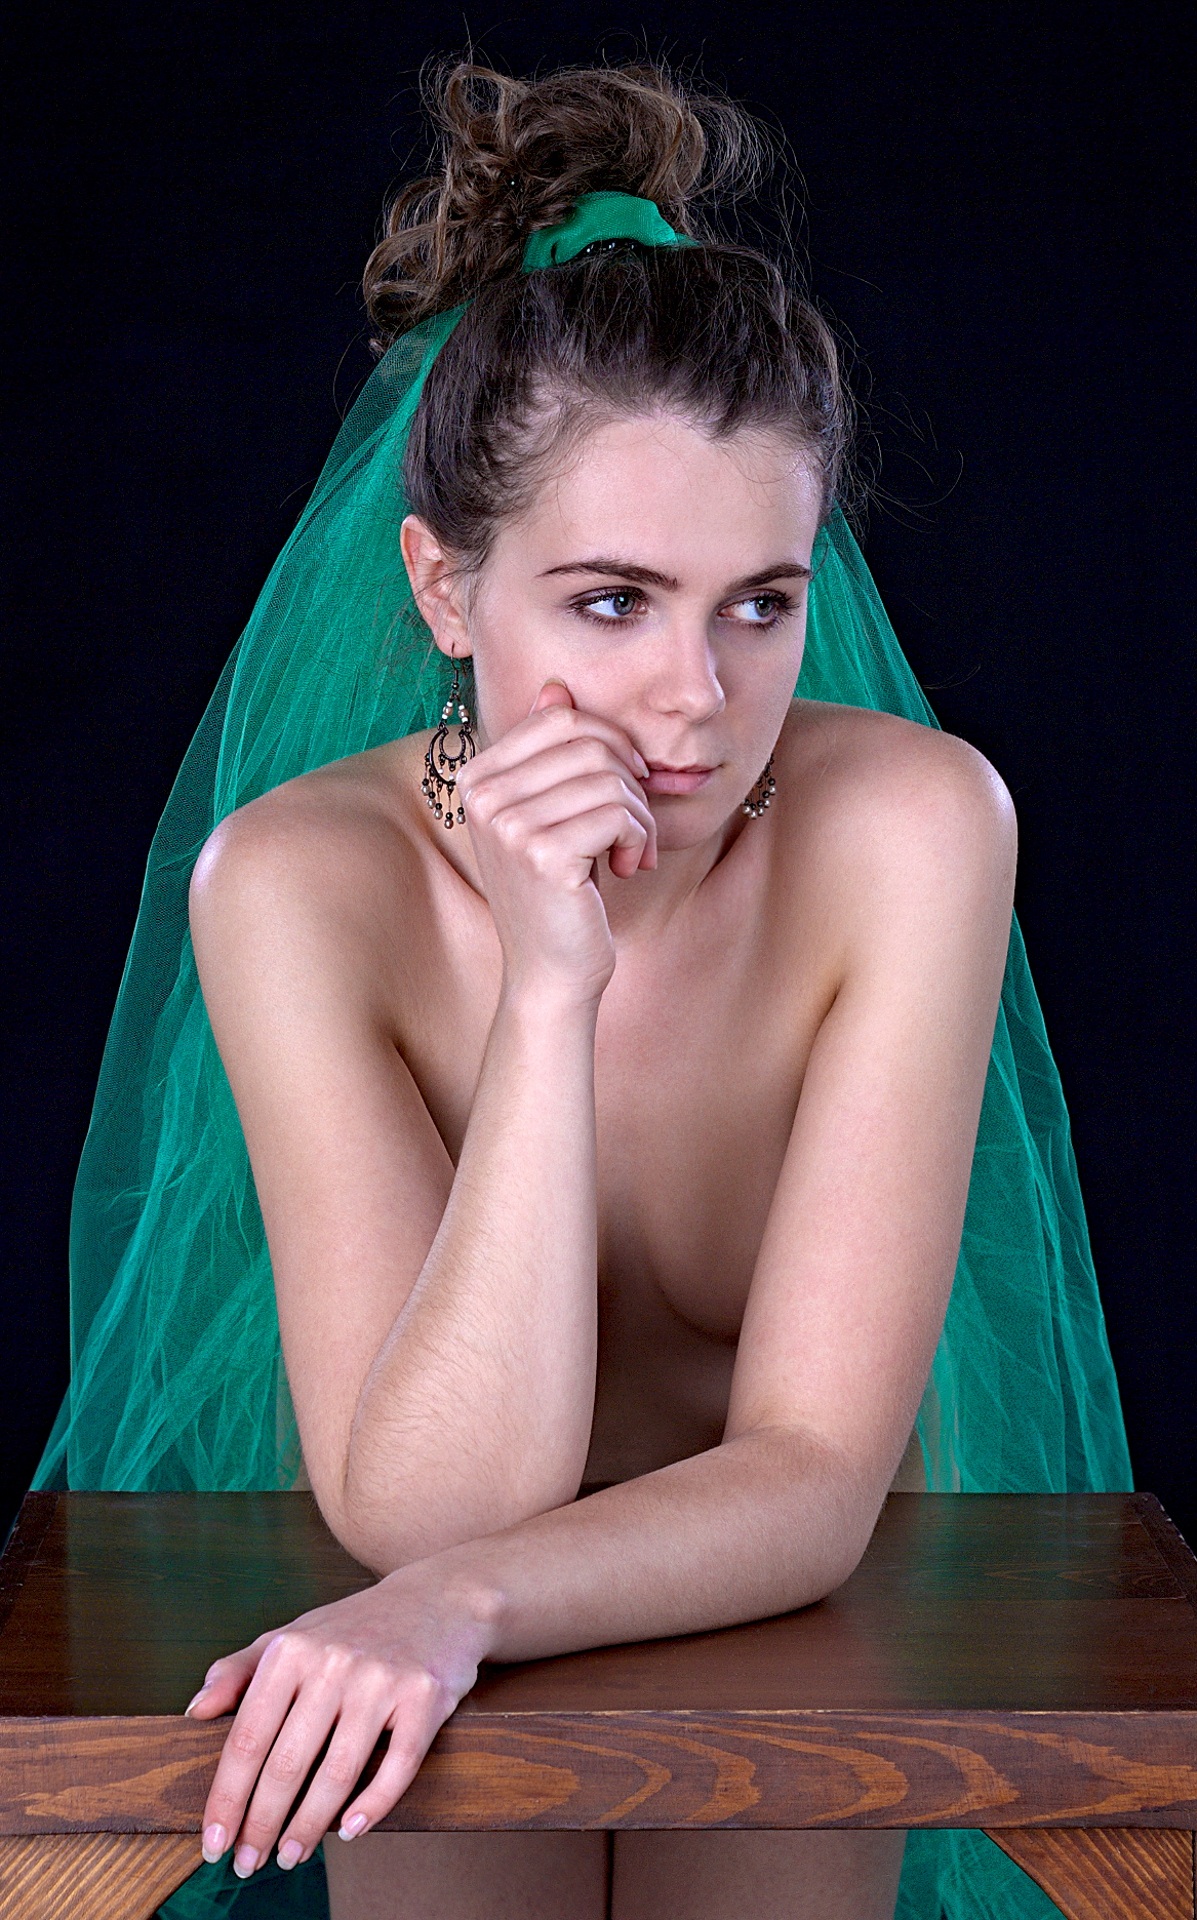
person, girl, woman, hair, photography, leg, thinking, contemplation, sadness, portrait, model, reflection, sitting, nostalgia, clothing, lady, hairstyle, mouth, long hair, human body, black hair, focus, meditation, thigh, beauty, character, peace of mind, melancholia, photo shoot, the act of, thoughtfulness, reverie, figuring out the, zadumanie, self reflection, dreaminess, dwelling on, i feel sorry for, sense, deliberowanie, which, to consider, dithering, human positions, art model